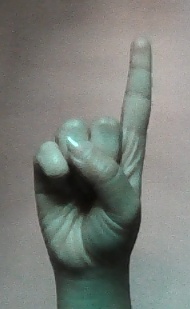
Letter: bb